Bojana Jovanovski Petrović

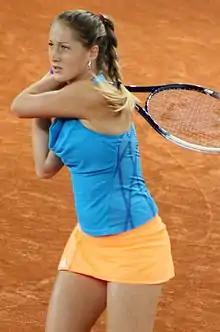
Jovanovski at the 2014 French Open

After Melbourne, Jovanovski moved seven places down on rankings. But, worse still, suffered a wrist injury, and faced a spell on the sidelines. She tried to play at the Indoors in Paris, but lost to Andrea Petkovic. As a result, she was forced to withdraw from the tournaments in Doha, Dubai and also the Fed Cup.